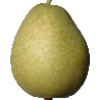
Label: Pear 1